Thiaroye massacre

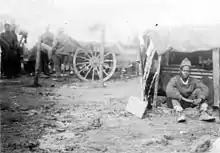
African prisoners of war in the "Frontstalag" of Dijon

Ever since their liberation, discontent had been growing among the former prisoners. The utter disorganization of French authorities had led to several delays concerning their repatriation. More importantly, they had not yet received their demobilization benefits and only a 1,500 francs advance was awarded to them before embarking to Dakar; about 300 of the former prisoners refused to embark because they had been refused all advance payment, while an October 1944 French "circulaire" had stipulated they needed to receive a quarter of the pay before leaving. Other matters of contention included the exchange rates between the Metropolitan French franc and the local colonial franc, as well as issues regarding savings made during their internment and their right to demobilization clothes.